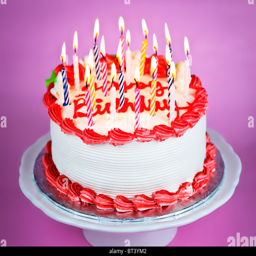
birthday cake with burning candles on a plate on pink background